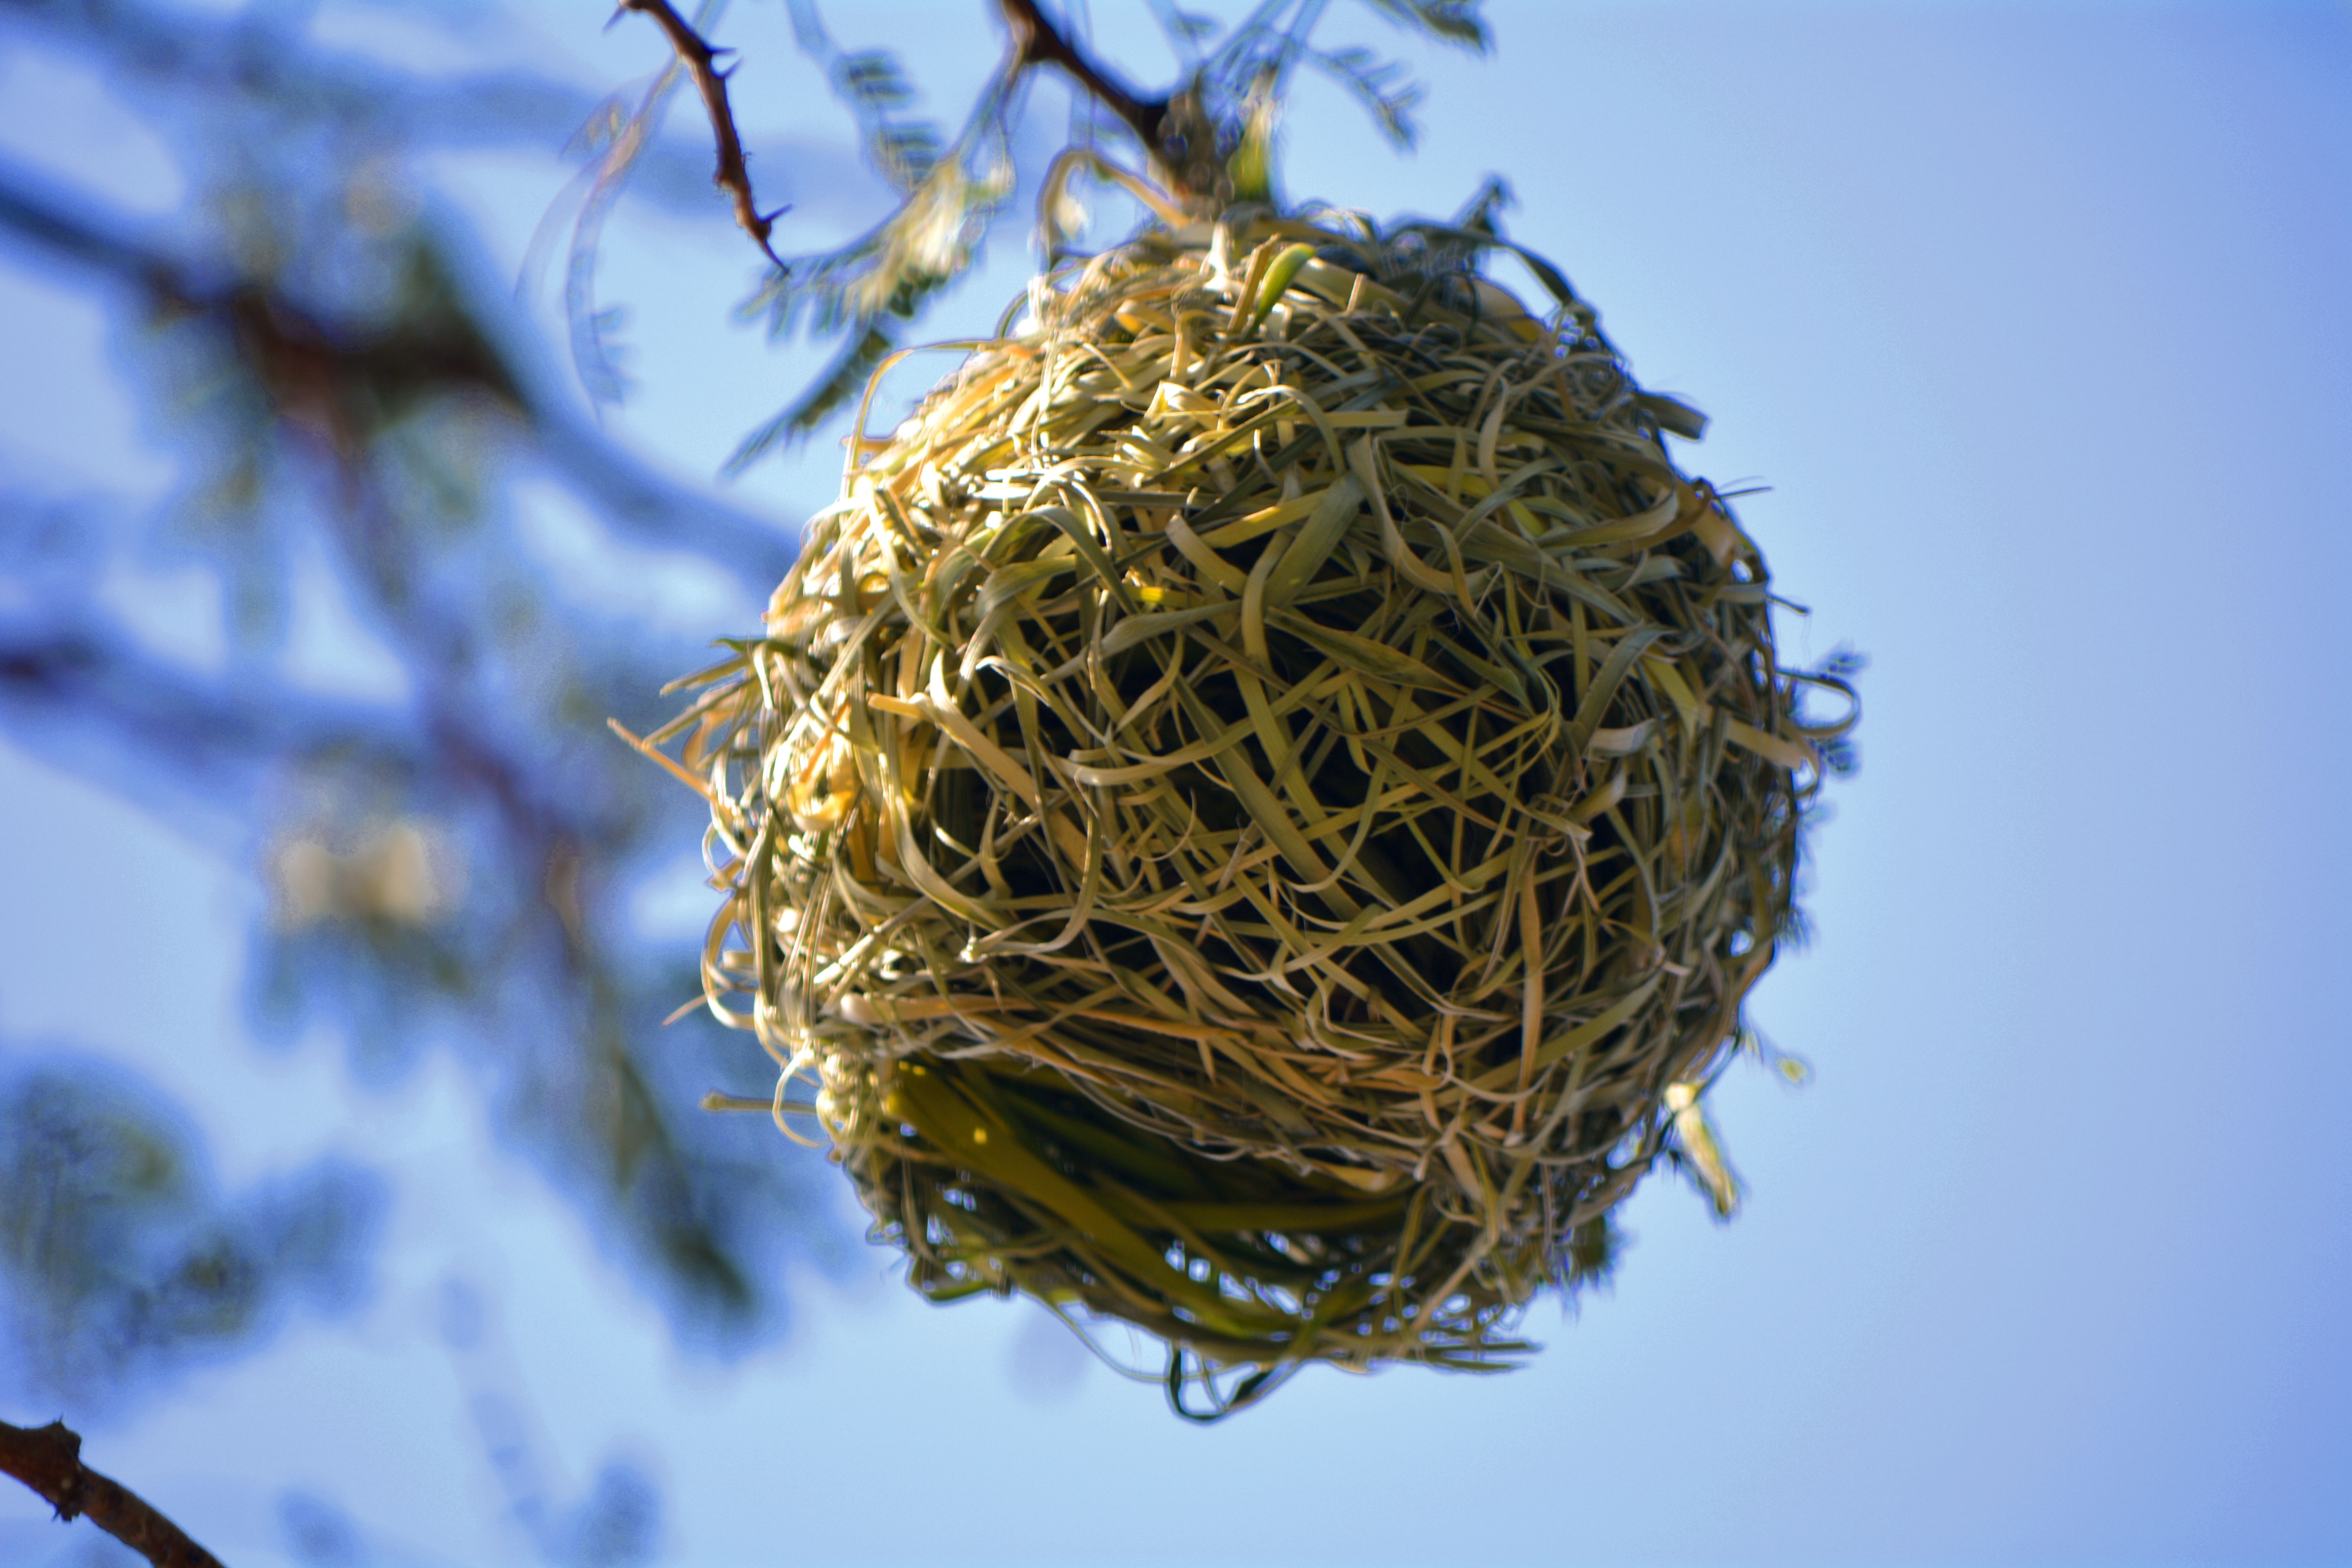
nature, branch, bird, plant, leaf, flower, flora, twig, close up, bird nest, nest, macro photography, old world flycatcher